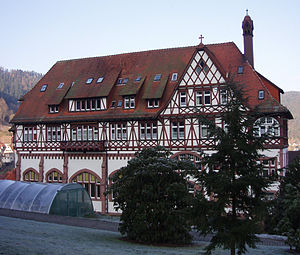
Bad Liebenzell / Historie
Bad Liebenzell er en kommune og en kurby i det nordlige Schwarzwald. Den ligger i landkreis Calw, i den tyske delstat Baden-Württemberg omkring 20 kilometer syd for Pforzheim.